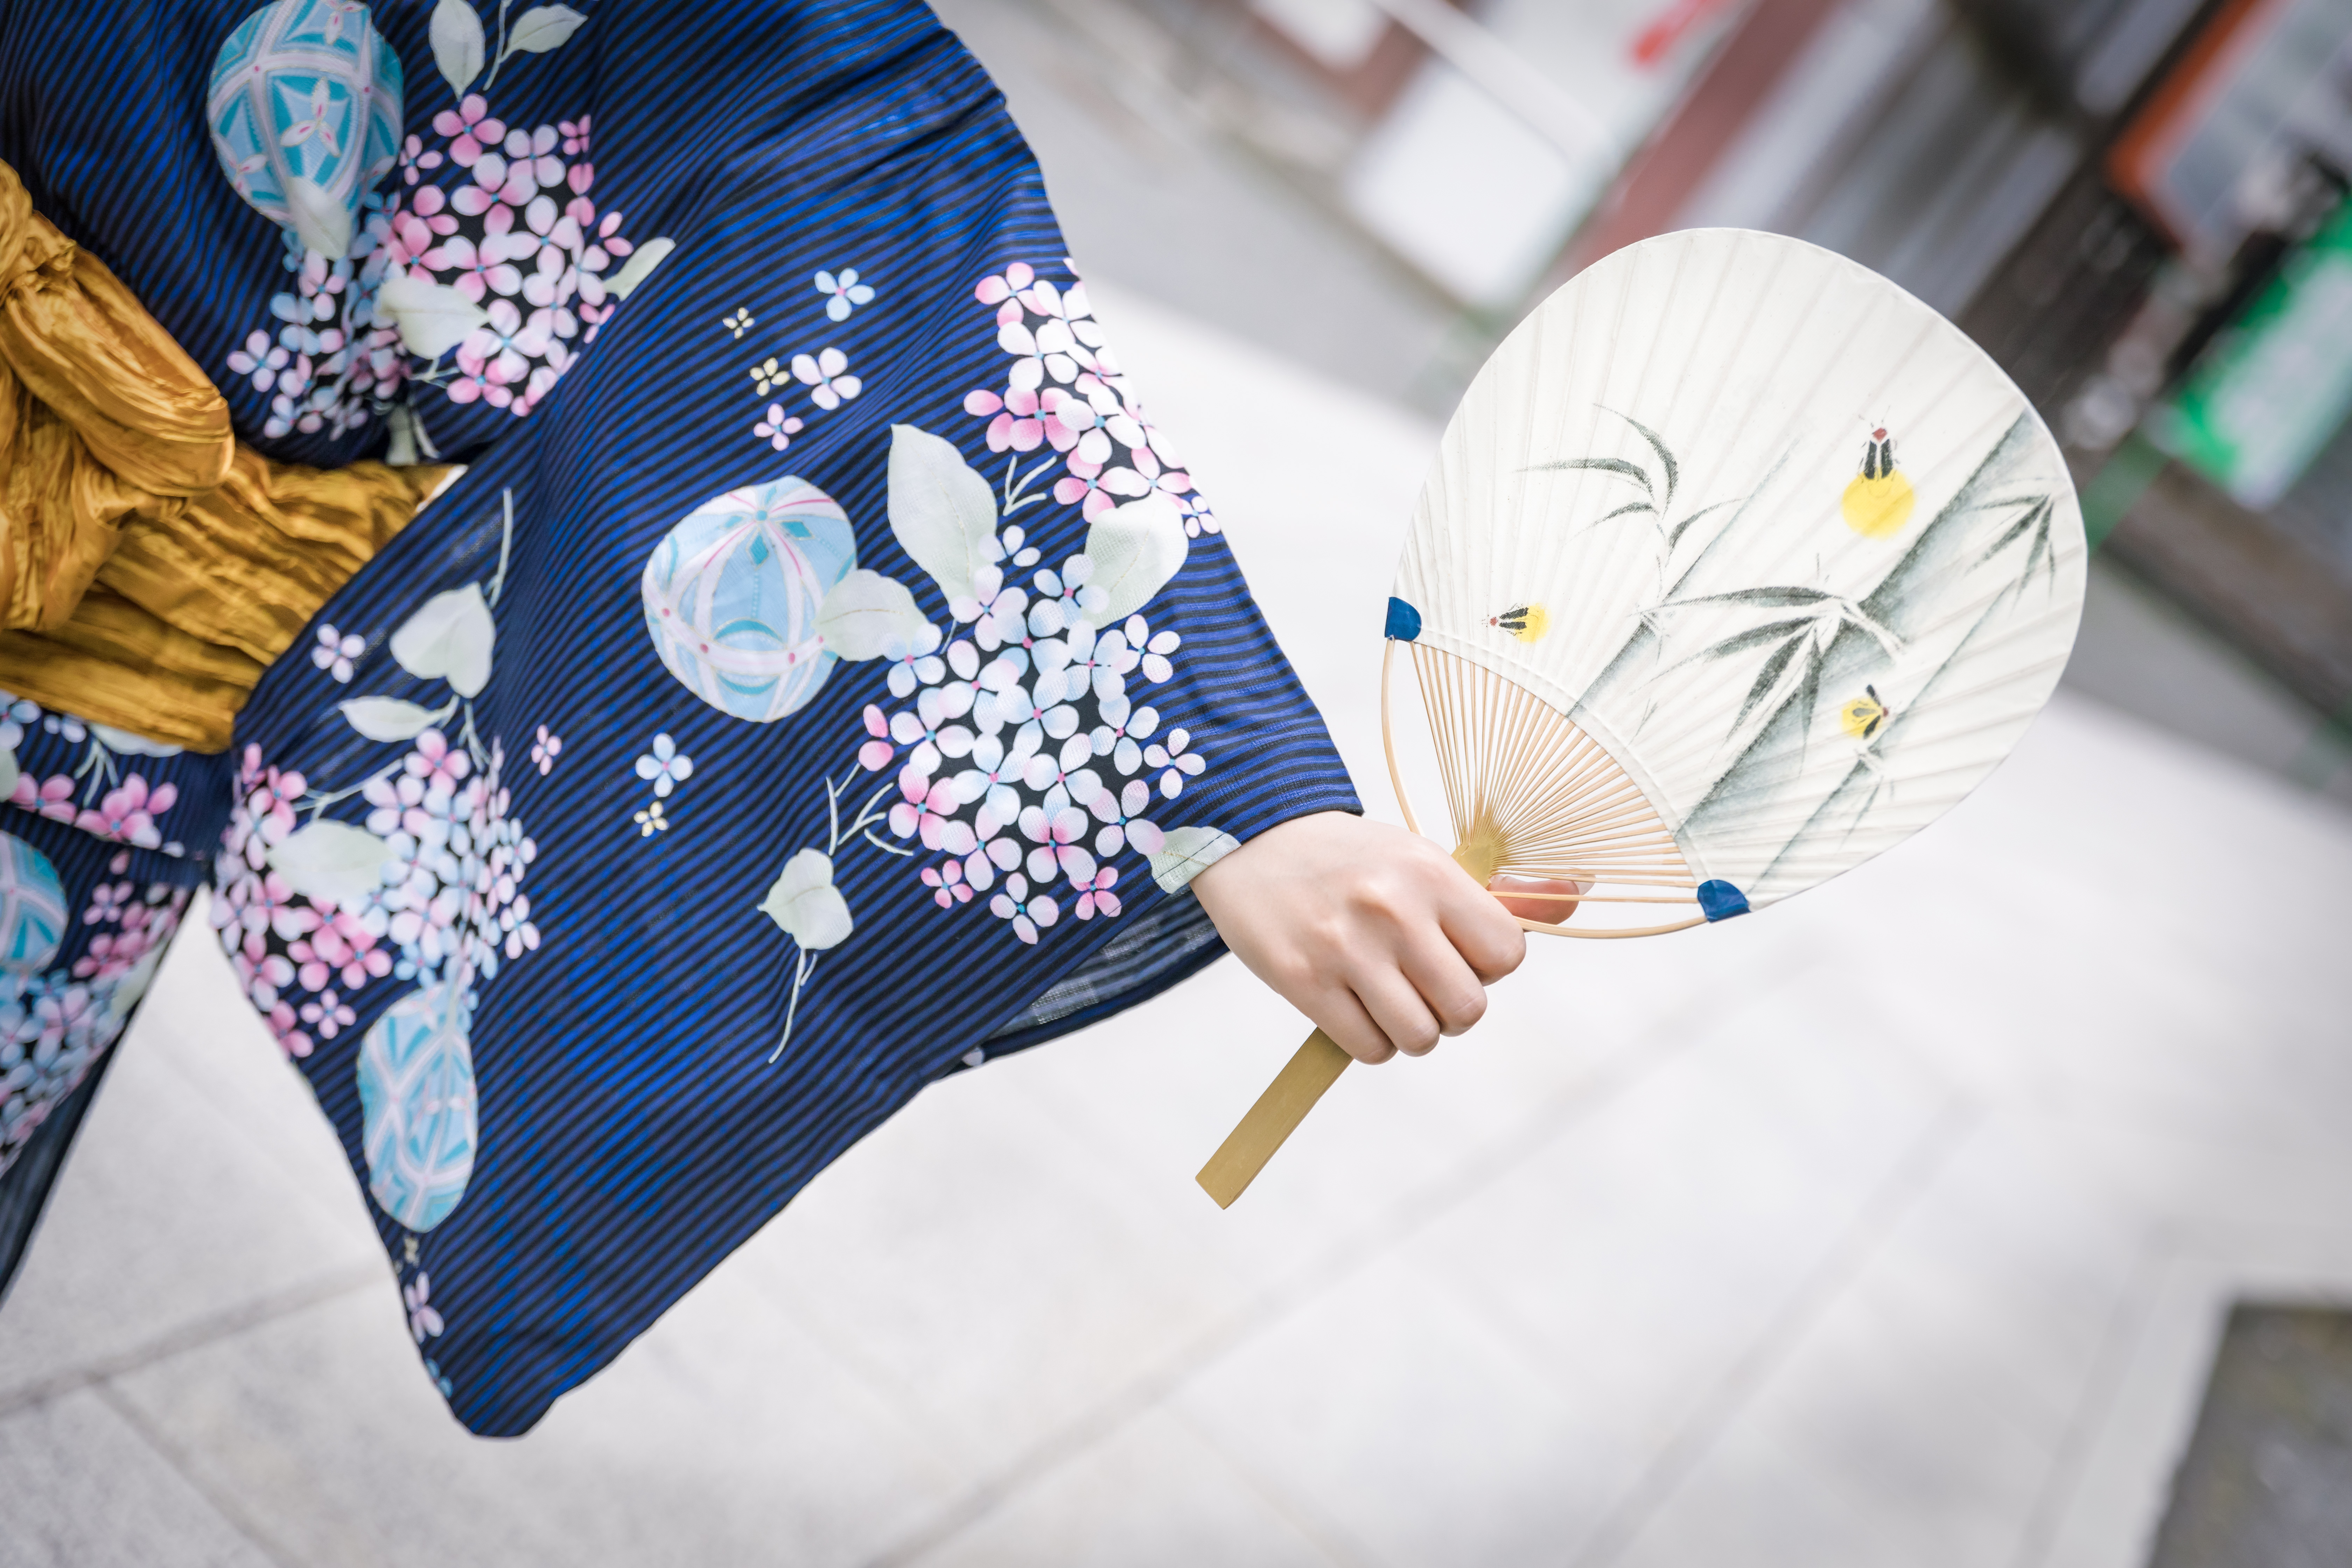
girl, blue, yellow, spring, hand, flower, textile, fashion accessory, plant, umbrella, illustration, paper, style